Hard determinism

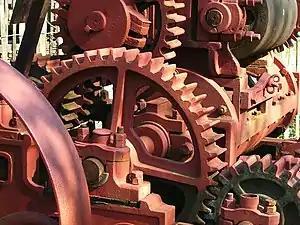
Hard determinists believe people are like highly complex clocks, in that they are molecular machines

Hard determinism (or metaphysical determinism) is a view on free will which holds that determinism is true, that it is incompatible with free will, and therefore that free will does not exist. Although hard determinism generally refers to nomological determinism, it can also be a position taken with respect to other forms of determinism that necessitate the future in its entirety.